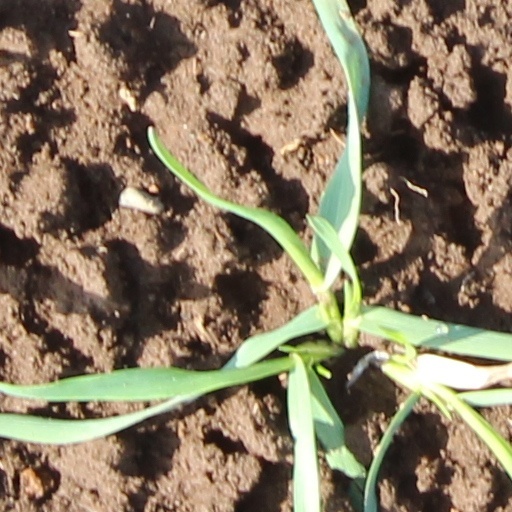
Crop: wheat